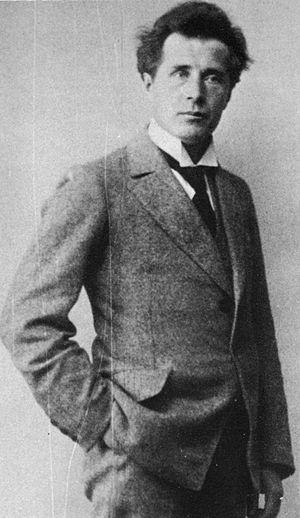
Leevi Madetoja est un compositeur finlandais, né le 17 février 1887 à Oulu, mort le 6 octobre 1947 à Helsinki.